Yacht club

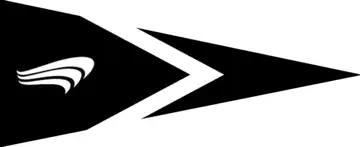
Adelaide University Sailing Club, Adelaide, South Australia

Most clubs, regardless of the size of their craft, have a well defined racing program. Clubs may host regattas ranging from informal local events to national championships. Often clubs have a regular weekday evening racing schedule or a weekend racing schedule organized by the membership. Many yacht clubs field teams to compete against other clubs in team racing. There are also some specific boat models and lengths which have their own club. These boat ownership clubs often hold single design races for their members. With the growth of sailing at secondary schools and universities many yacht clubs host Interscholastic Sailing Association or Intercollegiate Sailing Association regattas. Additionally, a number of yacht clubs enter into agreements with schools to provide dock space and practice facilities for the school teams year-round.